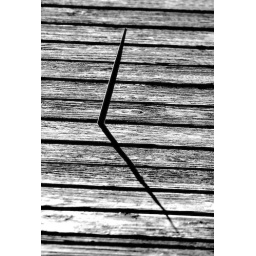
A single blade of grass on a wood bridge in Black and White